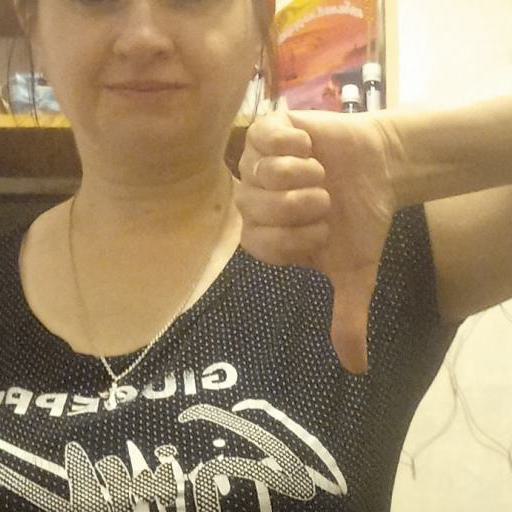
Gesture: dislike